1st Lincolnshire Artillery Volunteers

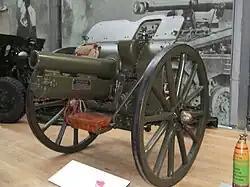
4.5-inch howitzer preserved at the Royal Artillery Museum.

1/I NM Brigade was re-equipped with 18-pounder guns in November. On 23 December, the 46th (NM) Division was ordered to embark for Egypt. It entrained for Marseilles, and some of the infantry had actually reached Egypt before the order was rescinded on 21 January 1916. The artillery returned from Marseilles and the whole division reassembled on the Western Front near Amiens by 14 February.